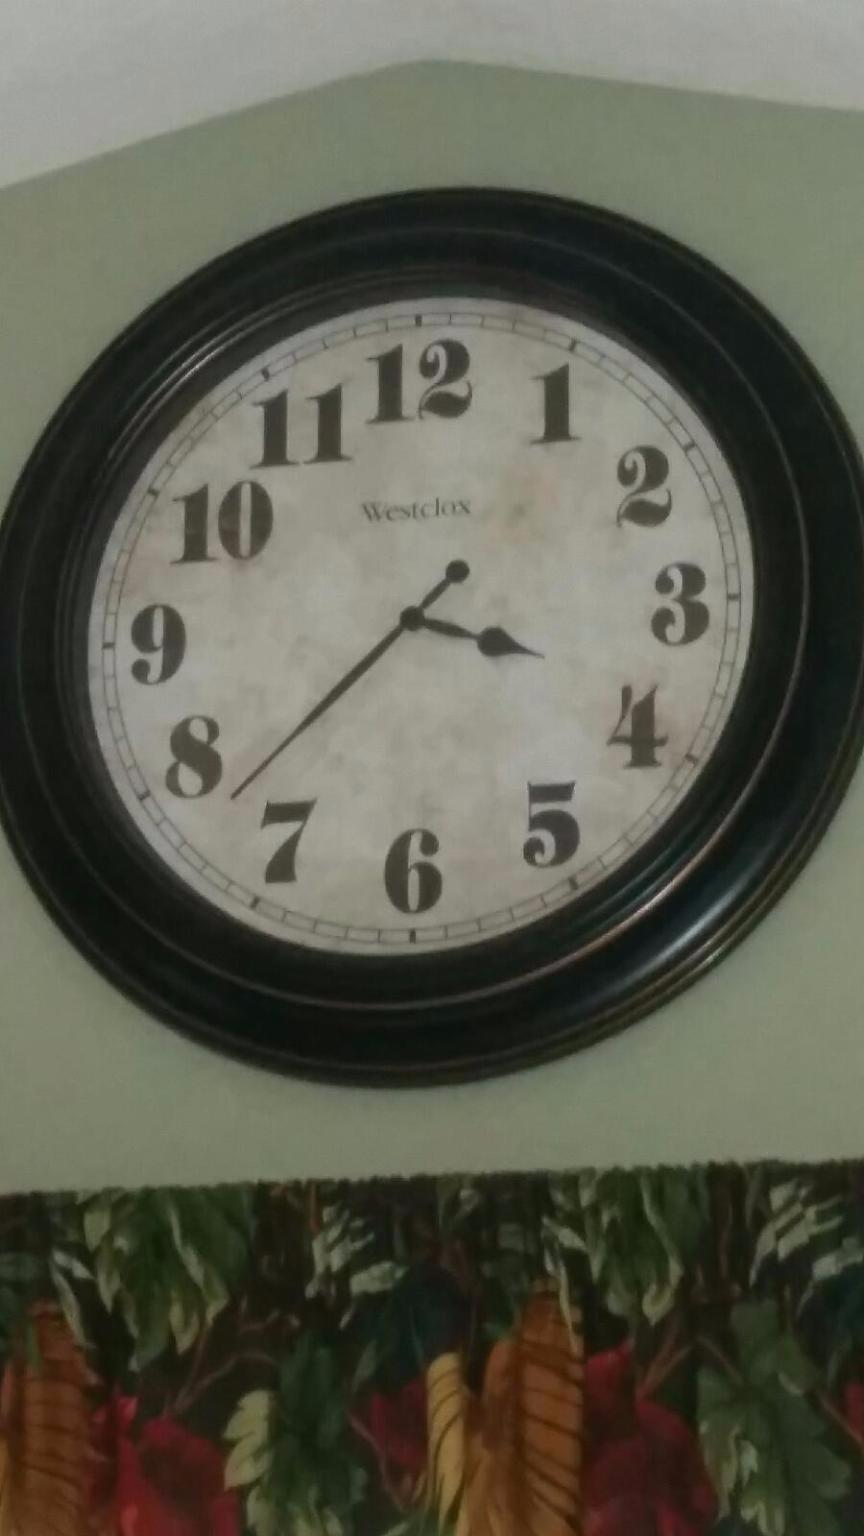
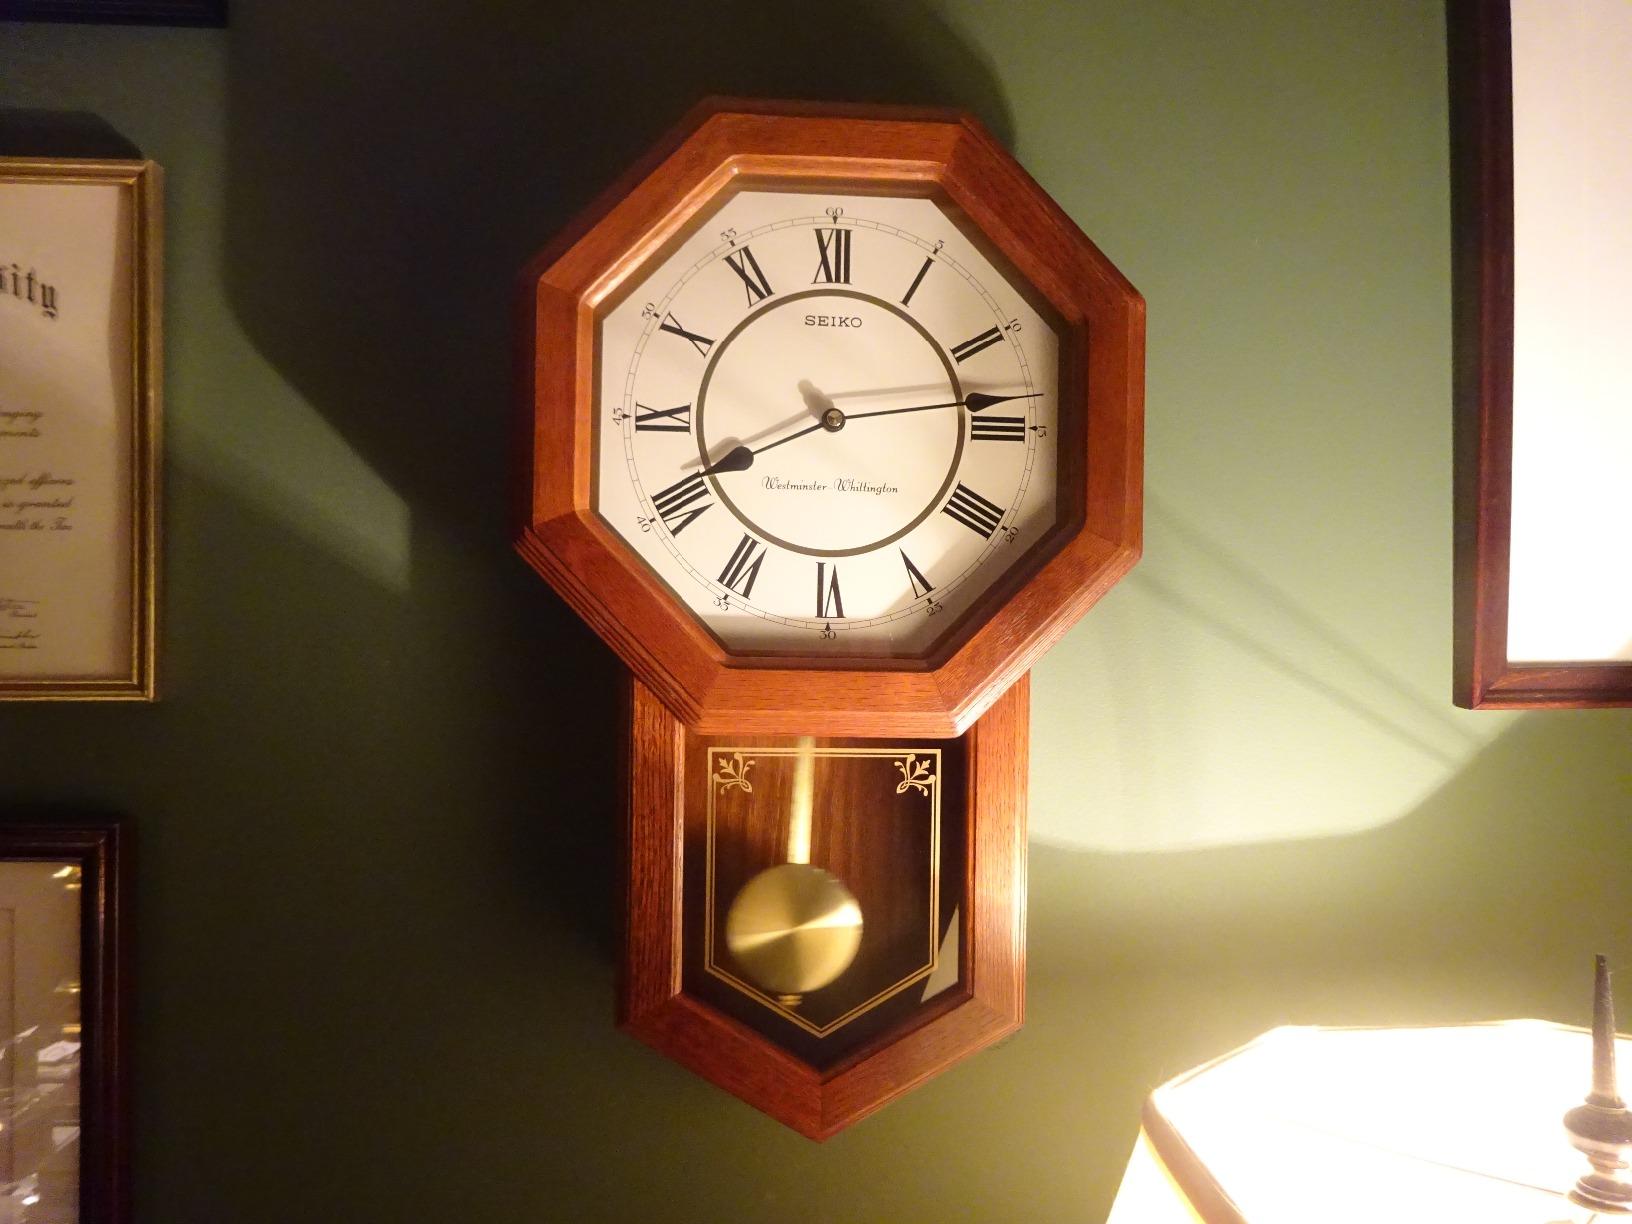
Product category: clock
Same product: no